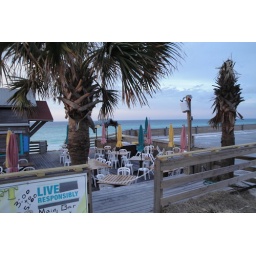
Photos of signs along old highway 98 in Destin Florida taken during my morning walk